Mirvan Xhemaili

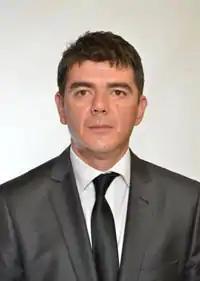

Mirvan Xhemaili (born 6 October 1974) in Kumanovo is a member of parliament in the Assembly of the Republic of Macedonia.